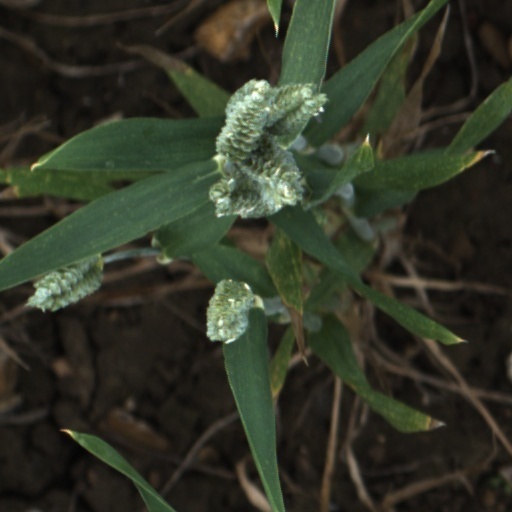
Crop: wheat